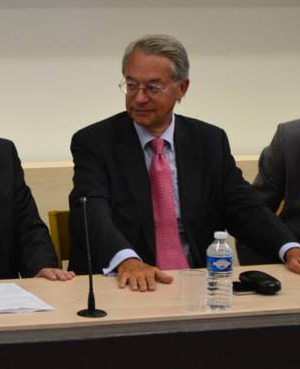
Sénateur-maire UMP de Compiègne à l'Université de Technologie de Compiègne
Cet article dresse une liste par ordre de mandat des maires de Compiègne.
Philippe Marini, né le 28 janvier 1950 à Paris, est un homme politique français. Membre des Républicains, il est sénateur de 1992 à 2015 et maire de Compiègne depuis 1987.